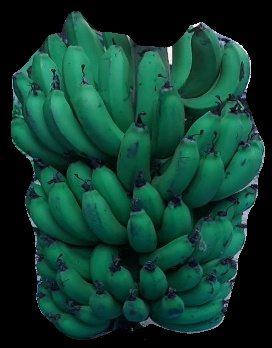
Variety: pachbale
Grade: grade2